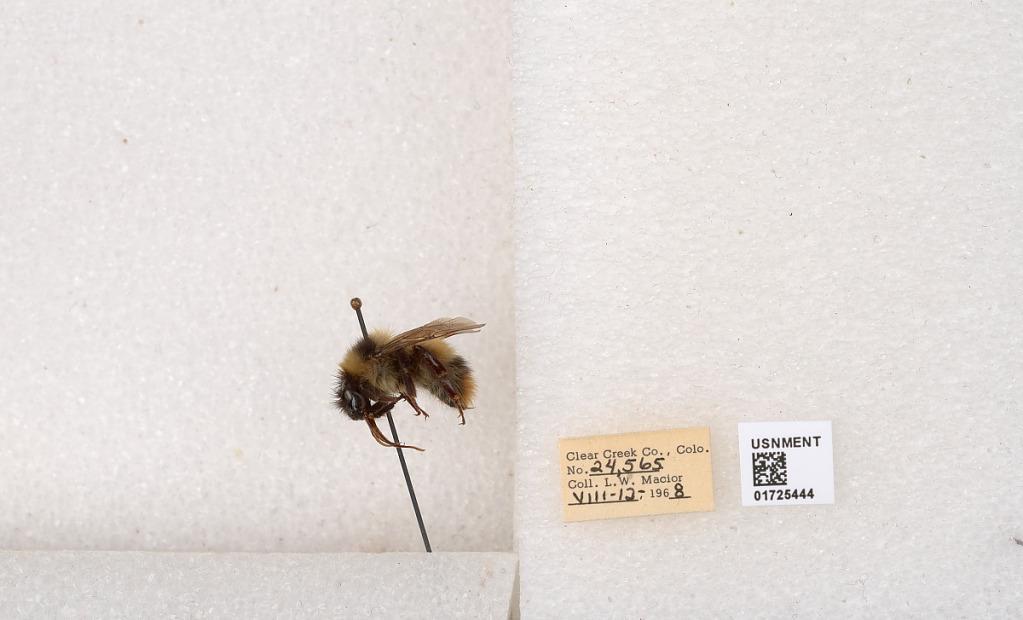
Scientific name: Bombus kirbyellus
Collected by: L. Macior
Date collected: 1968-8-12
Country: United States
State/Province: Colorado
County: Clear Creek
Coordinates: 39.6891, -105.644